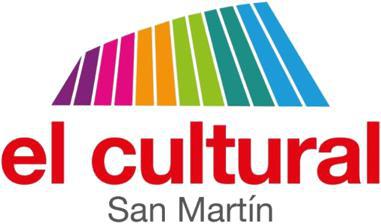
Building: Centro Cultural General San Martín
Country: Argentina
Year built: 1970
San Martín Cultural Centre Centro Cultural San Martín Facade of the CCSM General information Location Buenos Aires , Argentina Address 1551 Sarmiento St., Buenos Aires Coordinates 34°36′18.4″S 58°23′18″W / 34.605111°S 58.38833°W / -34.605111; -58.38833 Owner City of Buenos Aires Technical details Floor count 12 Floor area 30,000 square metres (320,000 sq ft) Design and construction Architect(s) Mario Roberto Álvarez Website elculturalsanmartin.ar The General San Martín Cultural Centre ( Spanish : Centro Cultural General San Martín ) is a cultural centre located in Buenos Aires , Argentina near the major thoroughfare Corrientes Avenue . It is run by the city government, and hosts diverse cultural and artistic events. Adjacent to the theatre of the same name inaugurated in 1960 on Corrientes Avenue , the cultural center was designed by local architect Mario Roberto Álvarez , and was built between 1962 and 1970. The center hosted the National Commission on the Disappeared (CONADEP) in 1984, as well as the first session of the Buenos Aires City Legislature following the devolution of autonomy to the city in 1996, and an extensive renovation began in 2007. Its annual theatre audiences of nearly 350,000 make it the largest public cultural center nationally, and with similar numbers at the privately operated Paseo La Plaza one block west, the 1500 block of Corrientes Avenue is arguably the leading center for the theatre in Latin America. The cultural centre is named after General José de San Martín , leader of the Argentine War of Independence . Lobby The 30,000-square-metre (320,000 sq ft) building is spread over 12 floors and has different rooms for workshops and courses, including the Buenos Aires Audiovisual Nucleus with over 7,000 documentary works. The principal halls are: Sala Ernesto Bianco - 70 persons, dances Sala Enrique Muino - 254 persons, scenic arts Sala A/B - 750 persons Sala C - 200 persons Sala D - 200 persons Sala E - 200 persons Sala F - 200 persons Salón Madres de Plaza de Mayo , 150 persons, for use of Madres de Plaza de Mayo , and others. At the eastern end of the building there are two small parks– the Plaza de las Américas and the Patio de Esculturas . References